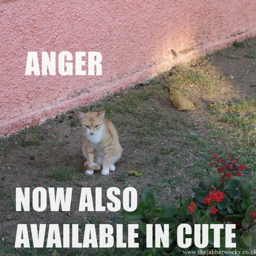
an irate cat with the caption - also available in cute .